Mokoliʻi

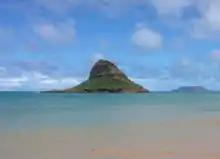
Mokoli'i

Mokolii, also known as Chinaman's Hat, is a basalt islet in Kāneʻohe Bay, Hawaii. Mokolii is part of Kualoa Regional Park and located offshore of Kualoa Point, Oahu. The islet was at one time part of a basaltic ridge on Oahu before marine erosion separated it.